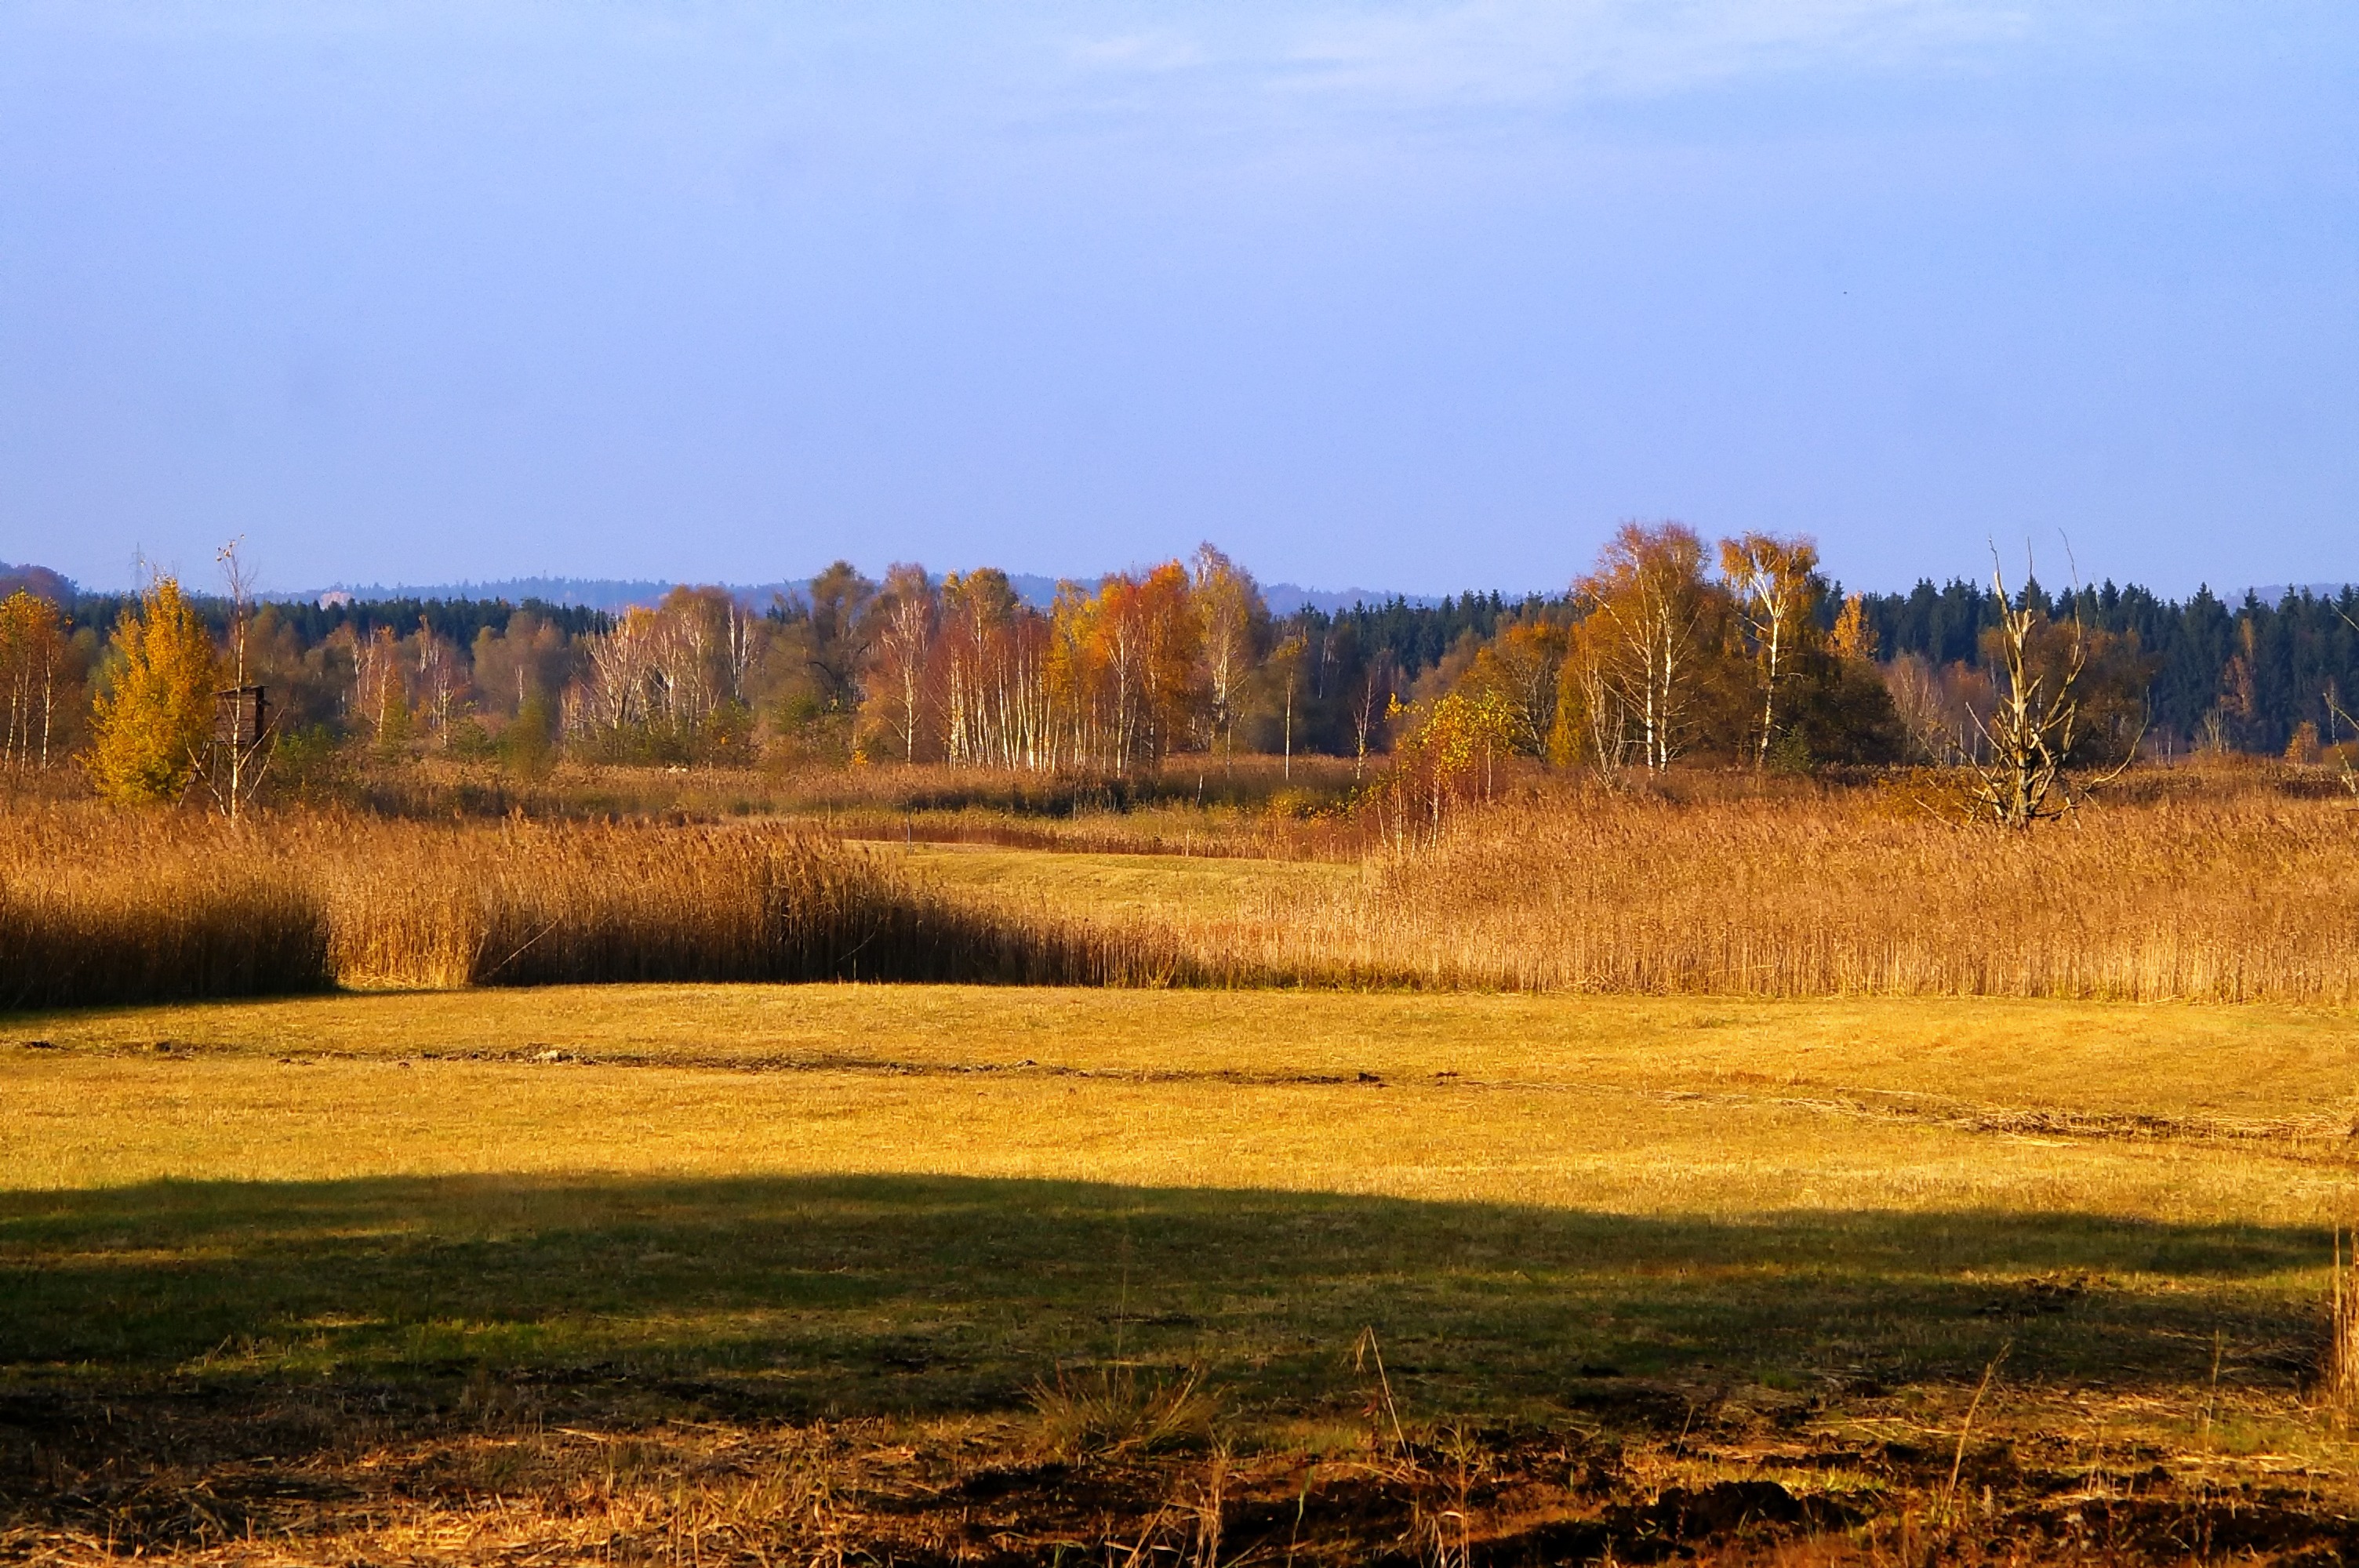
landscape, tree, nature, forest, grass, marsh, wilderness, mountain, plant, sky, field, meadow, prairie, countryside, morning, fall, hill, country, scenic, pasture, autumn, savanna, plain, austria, trees, woods, outside, clouds, fields, grassland, badlands, wetland, bog, plateau, habitat, ecosystem, steppe, rural area, natural environment, geographical feature, grass family, woody plant